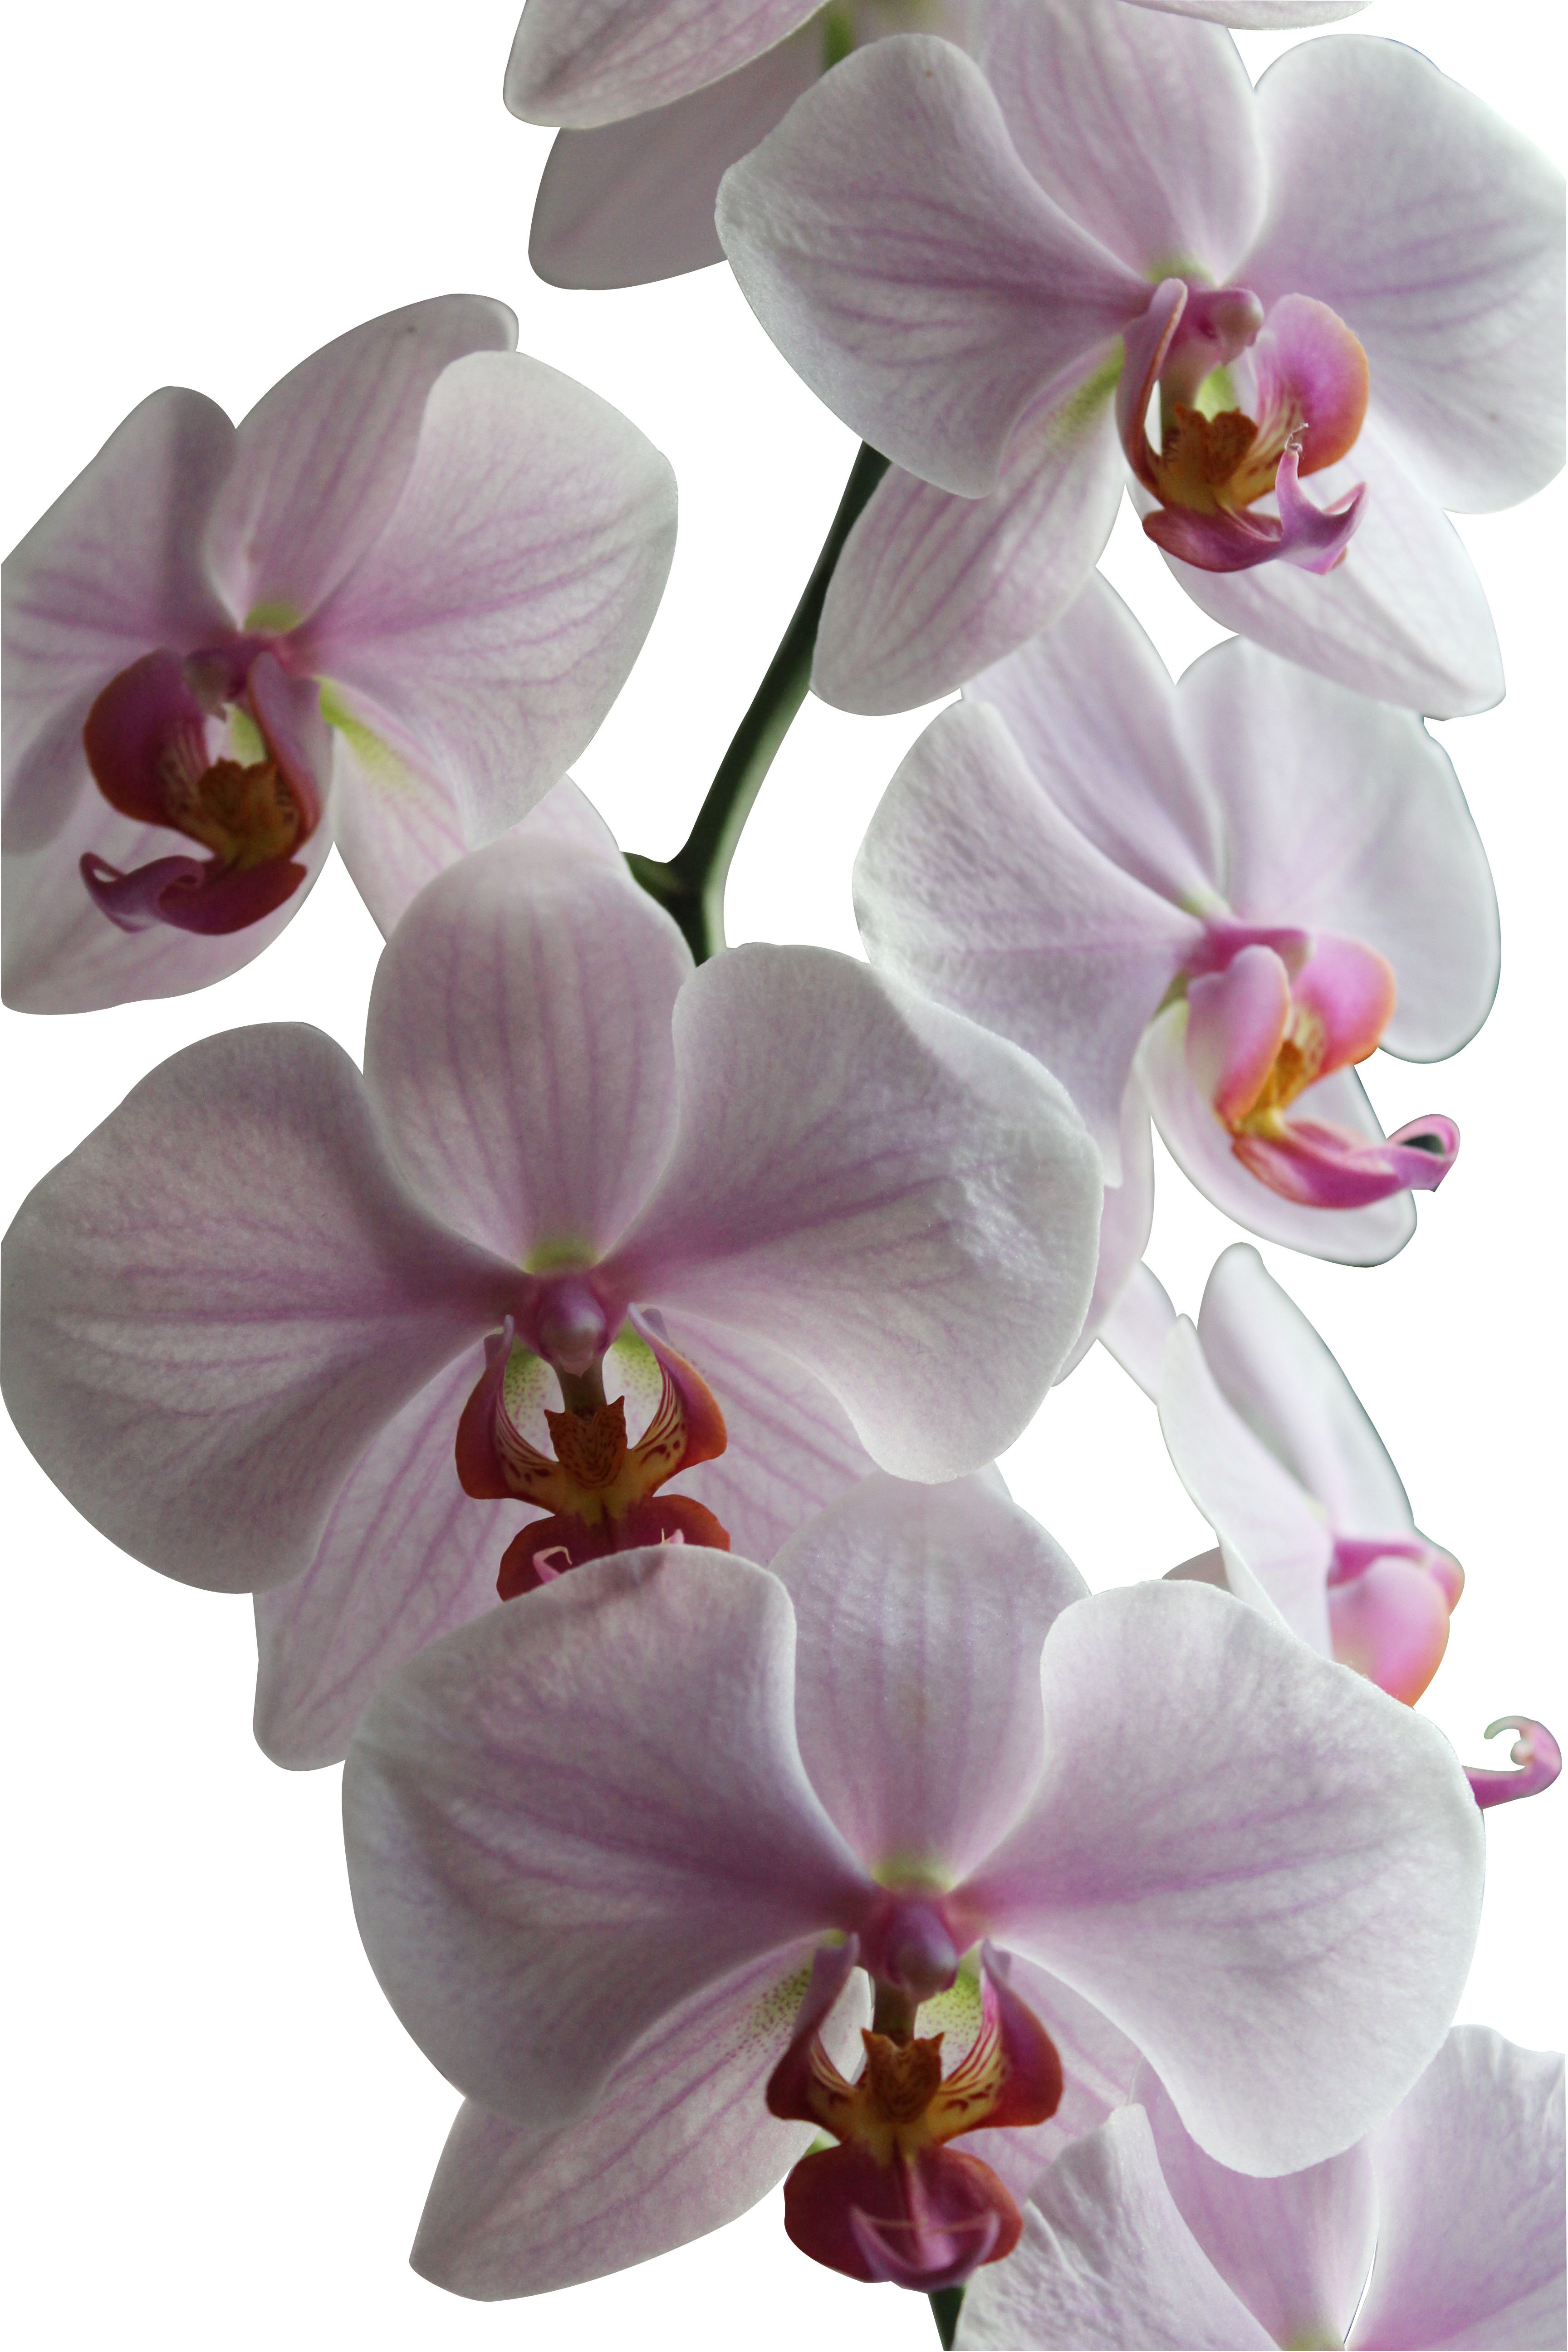
nature, blossom, plant, flower, petal, close, orchid, flowers, flowering plant, land plant, moth orchid, christmas orchid, cattleya labiata